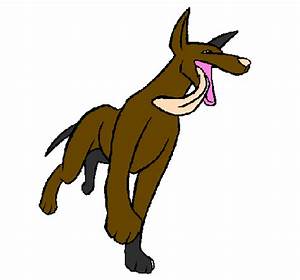
Label: cane